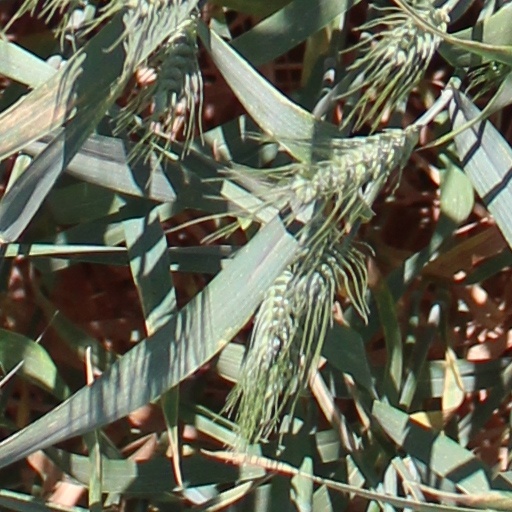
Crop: wheat